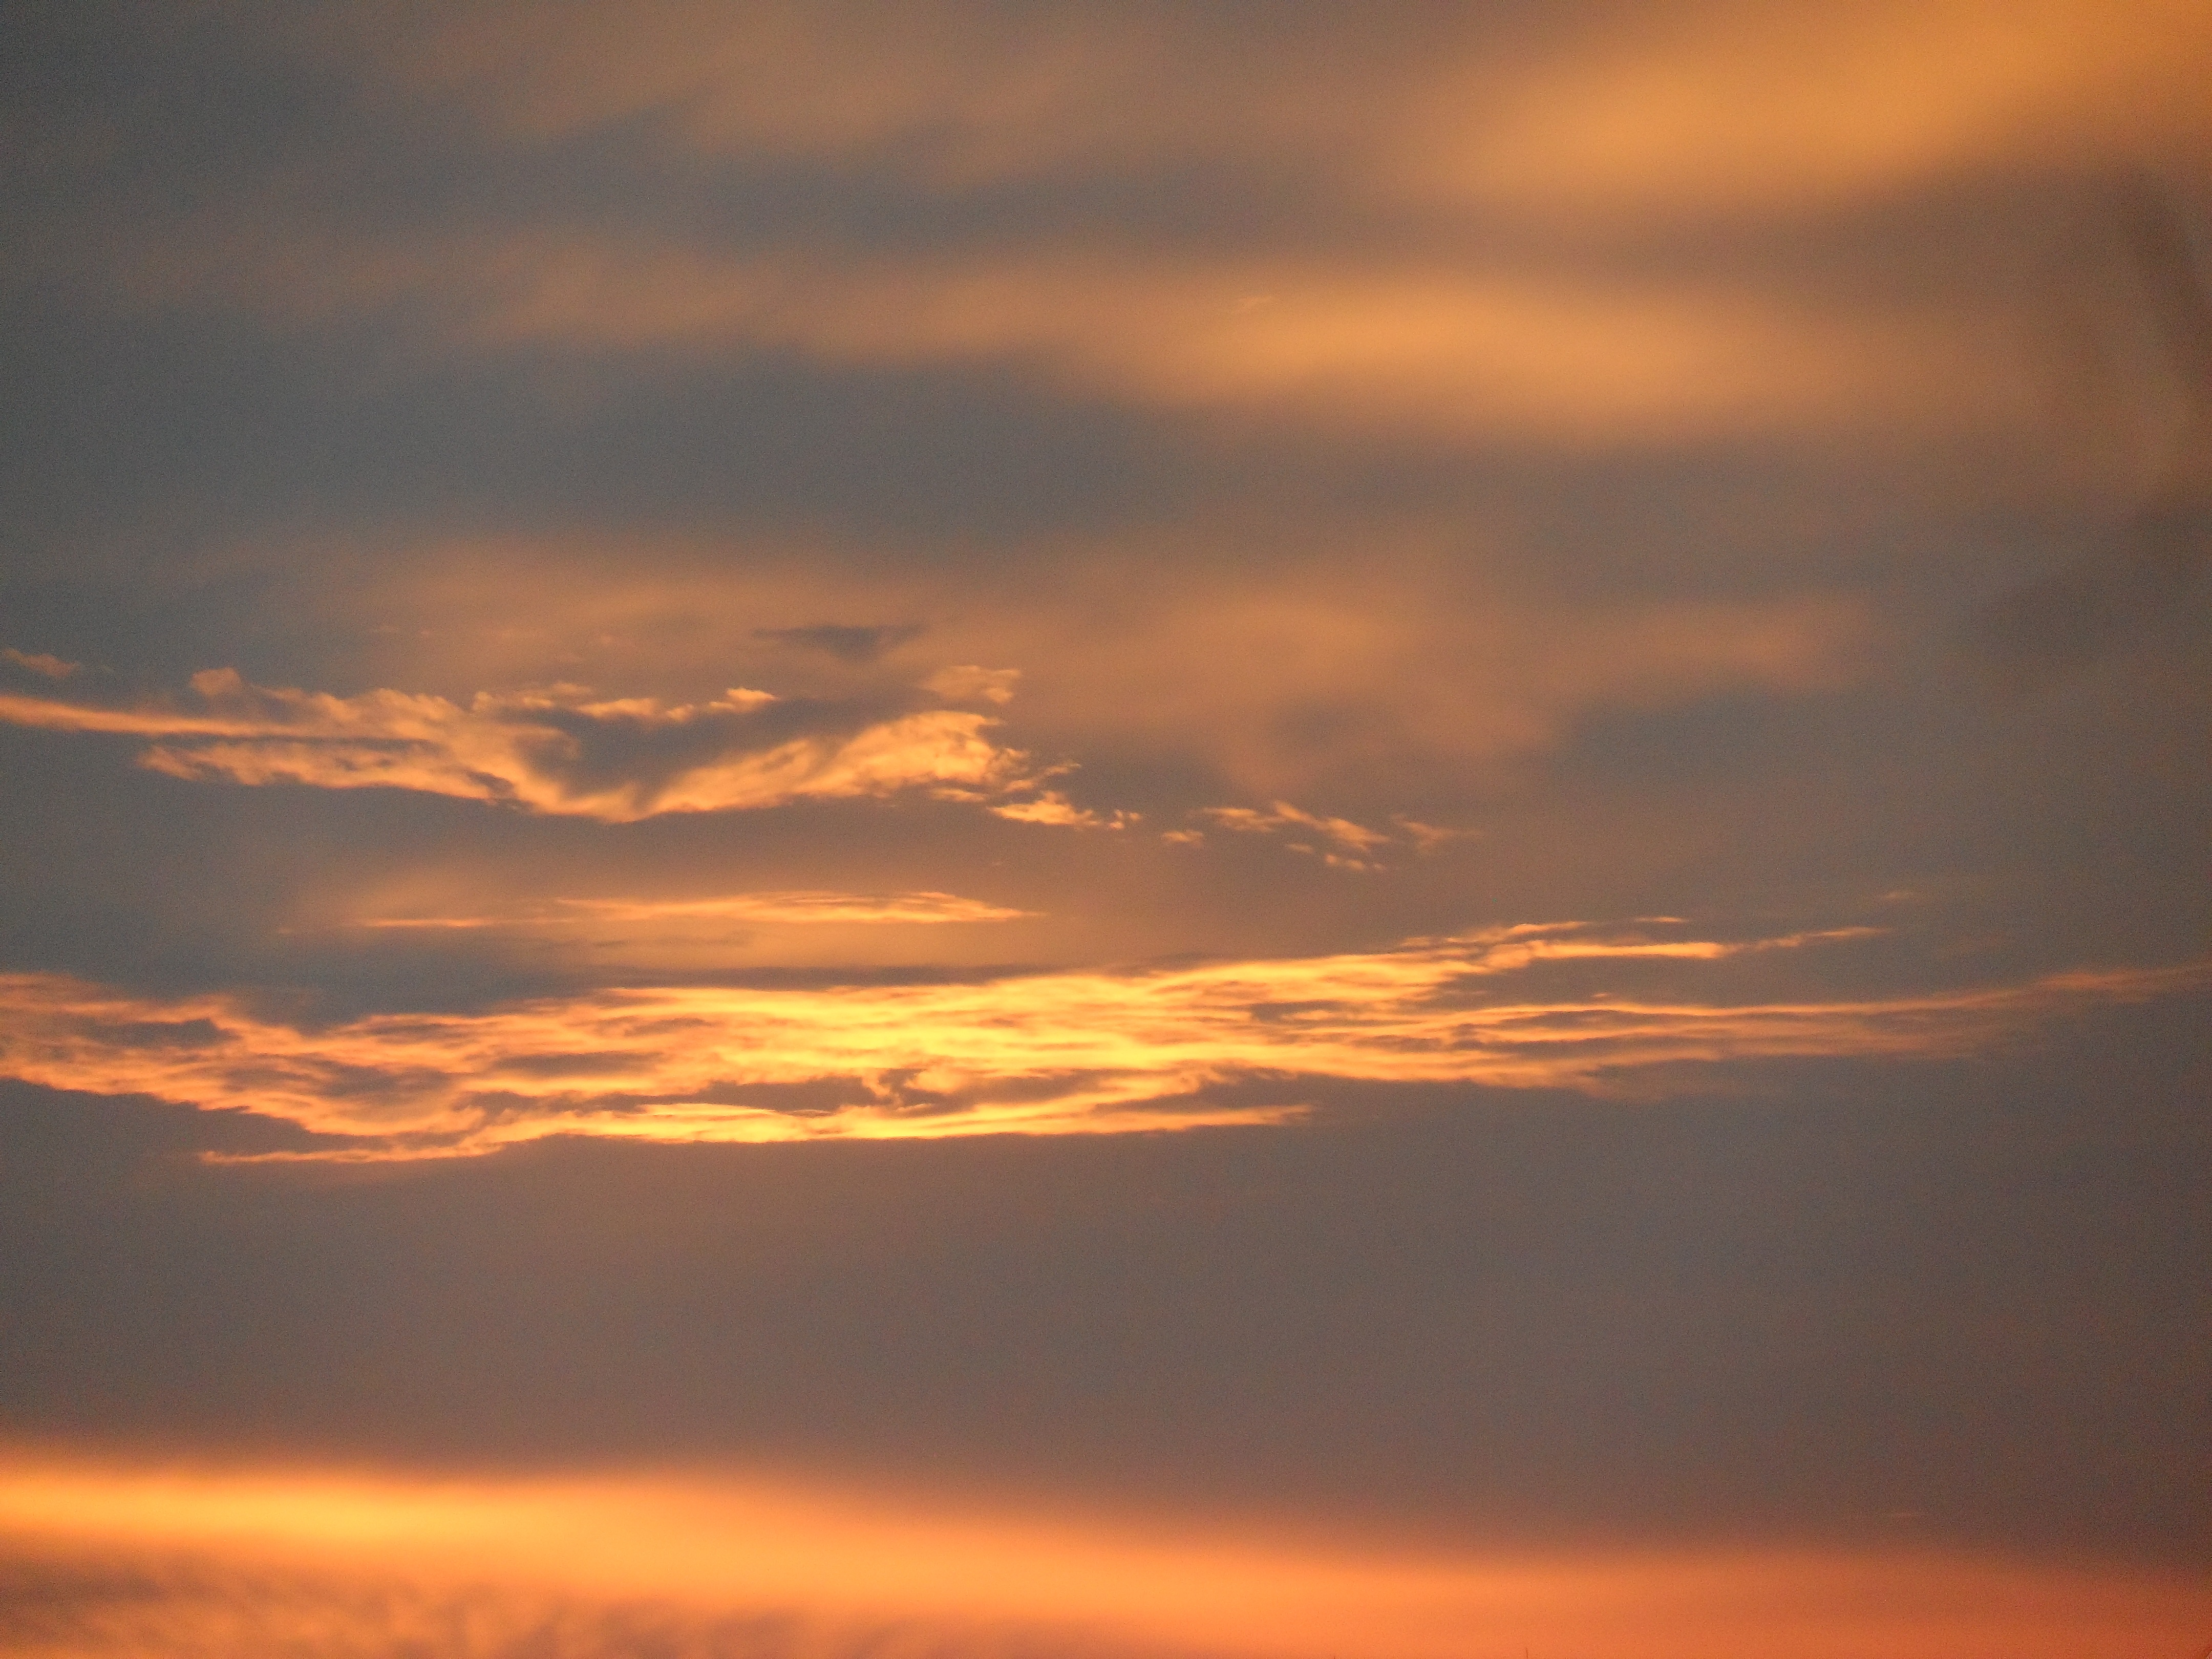
sea, horizon, cloud, sky, sun, sunrise, sunset, sunlight, morning, dawn, atmosphere, dusk, evening, color, cumulus, cloudscape, clouds, background, sky clouds, afterglow, meteorological phenomenon, red sky at morning